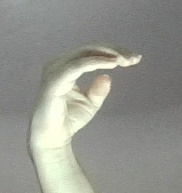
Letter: jeem